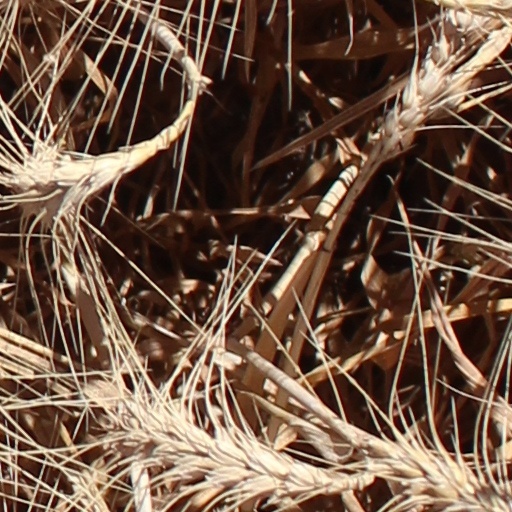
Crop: wheat